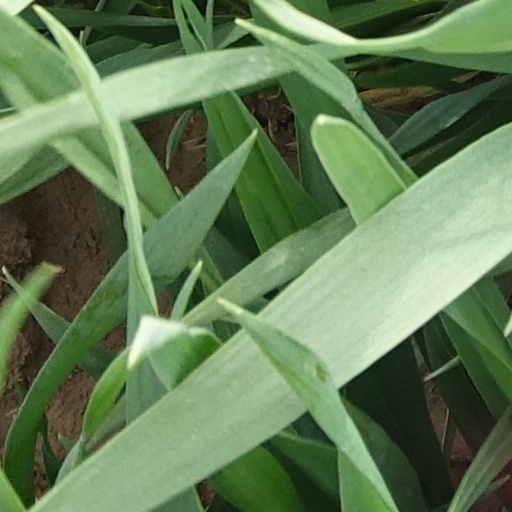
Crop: wheat